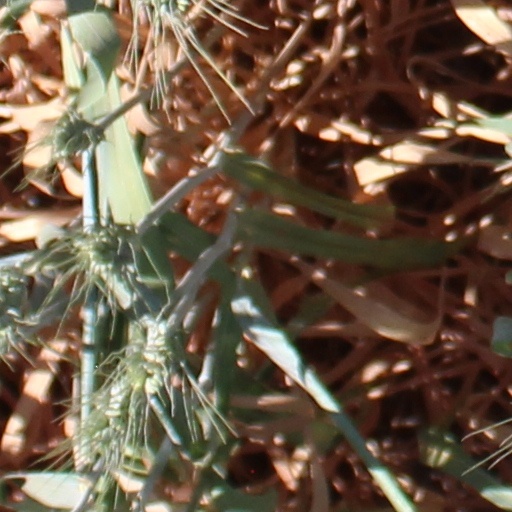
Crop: wheat